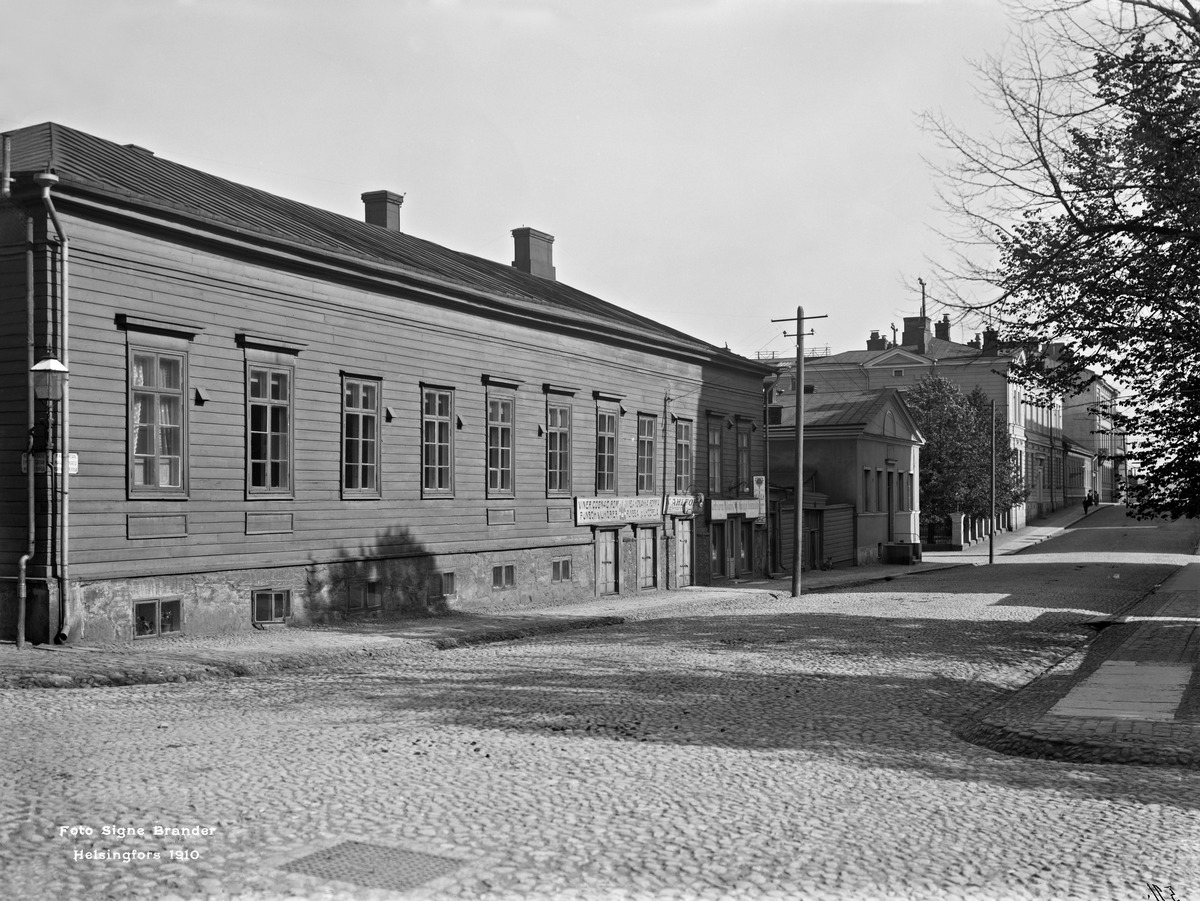
Mariankatu 13b, 13a, 11
sisällön kuvaus: Mariankatu 13b, 13a, 11. mustavalkoinen
Kuvaaja: Brander, Signe, valokuvaaja
Ajankohta: kuvausaika 1910
Paikka: Suomi, Uusimaa, Helsinki, Kruununhaka Helsinki, Mariankatu 13b, 13a, 11
Aiheet: puurakennukset, liikehuoneistot